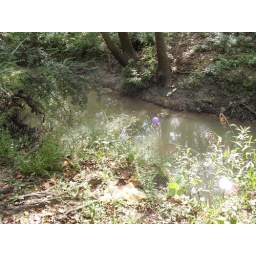
The lone ball in the dirty water.